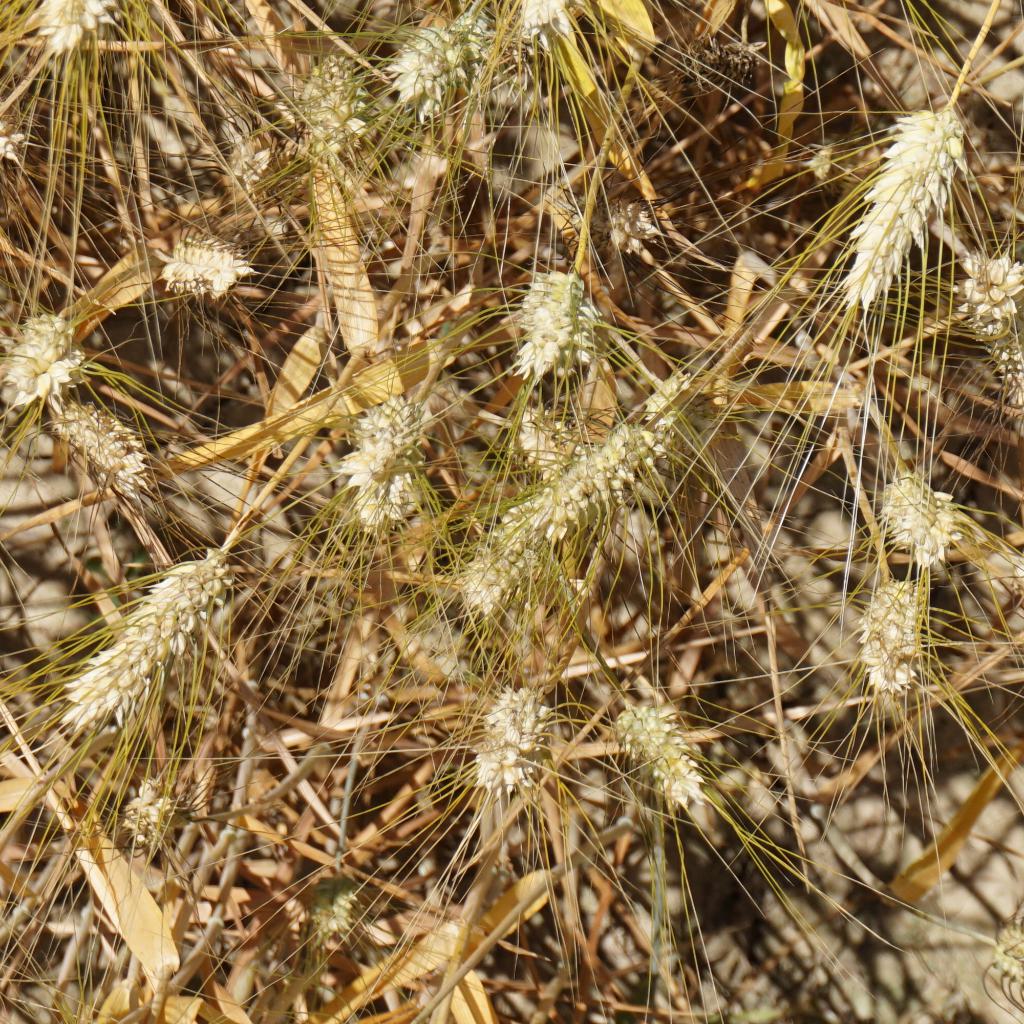
Country: France
Location: Gréoux
Wheat development stage: Filling - Ripening